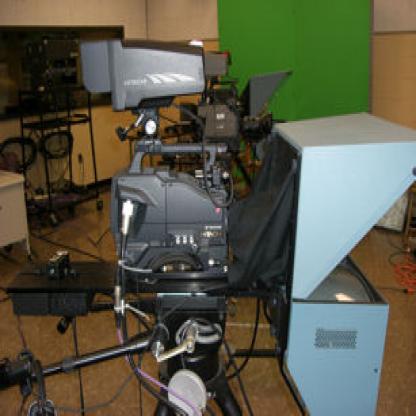
Scene: Indoor